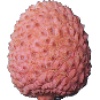
Label: lychee